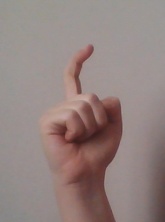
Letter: ra